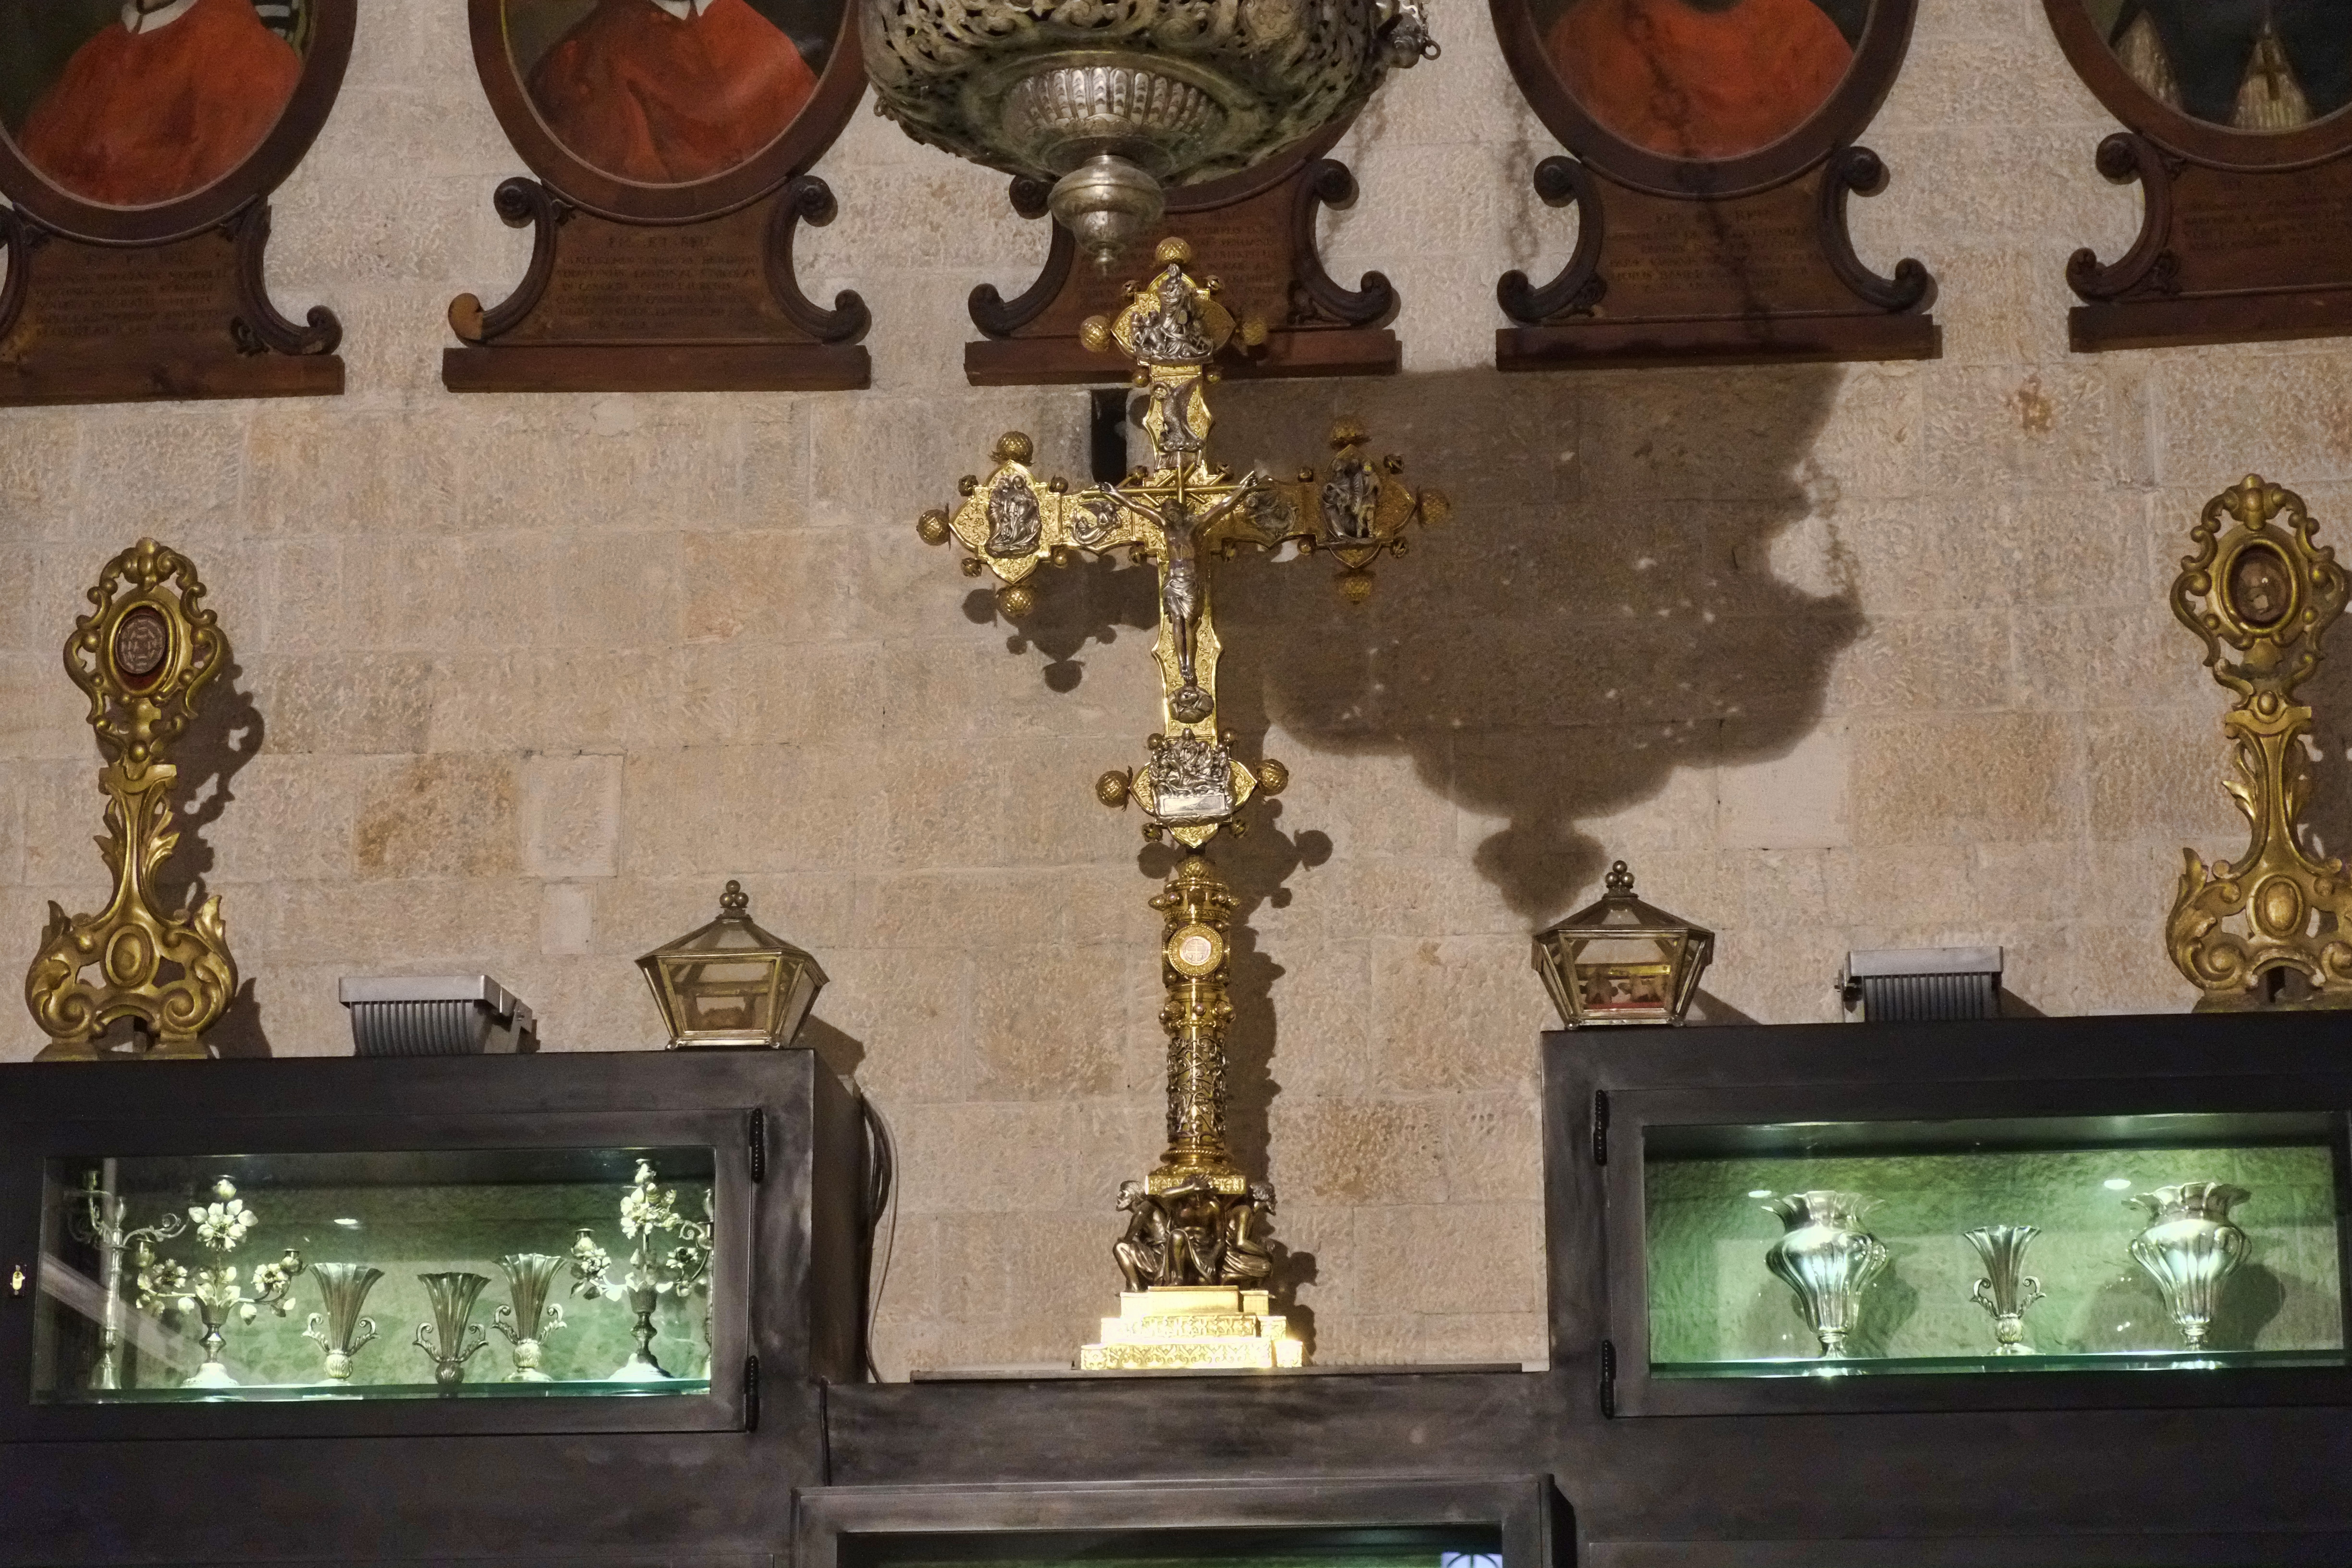
mansion, palace, italy, living room, room, interior design, altar, estate, fuji, fujix, fujixe1, e1, bari, sannicola, sannicoladibari